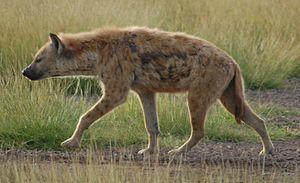
Voici la liste des carnivores par population.